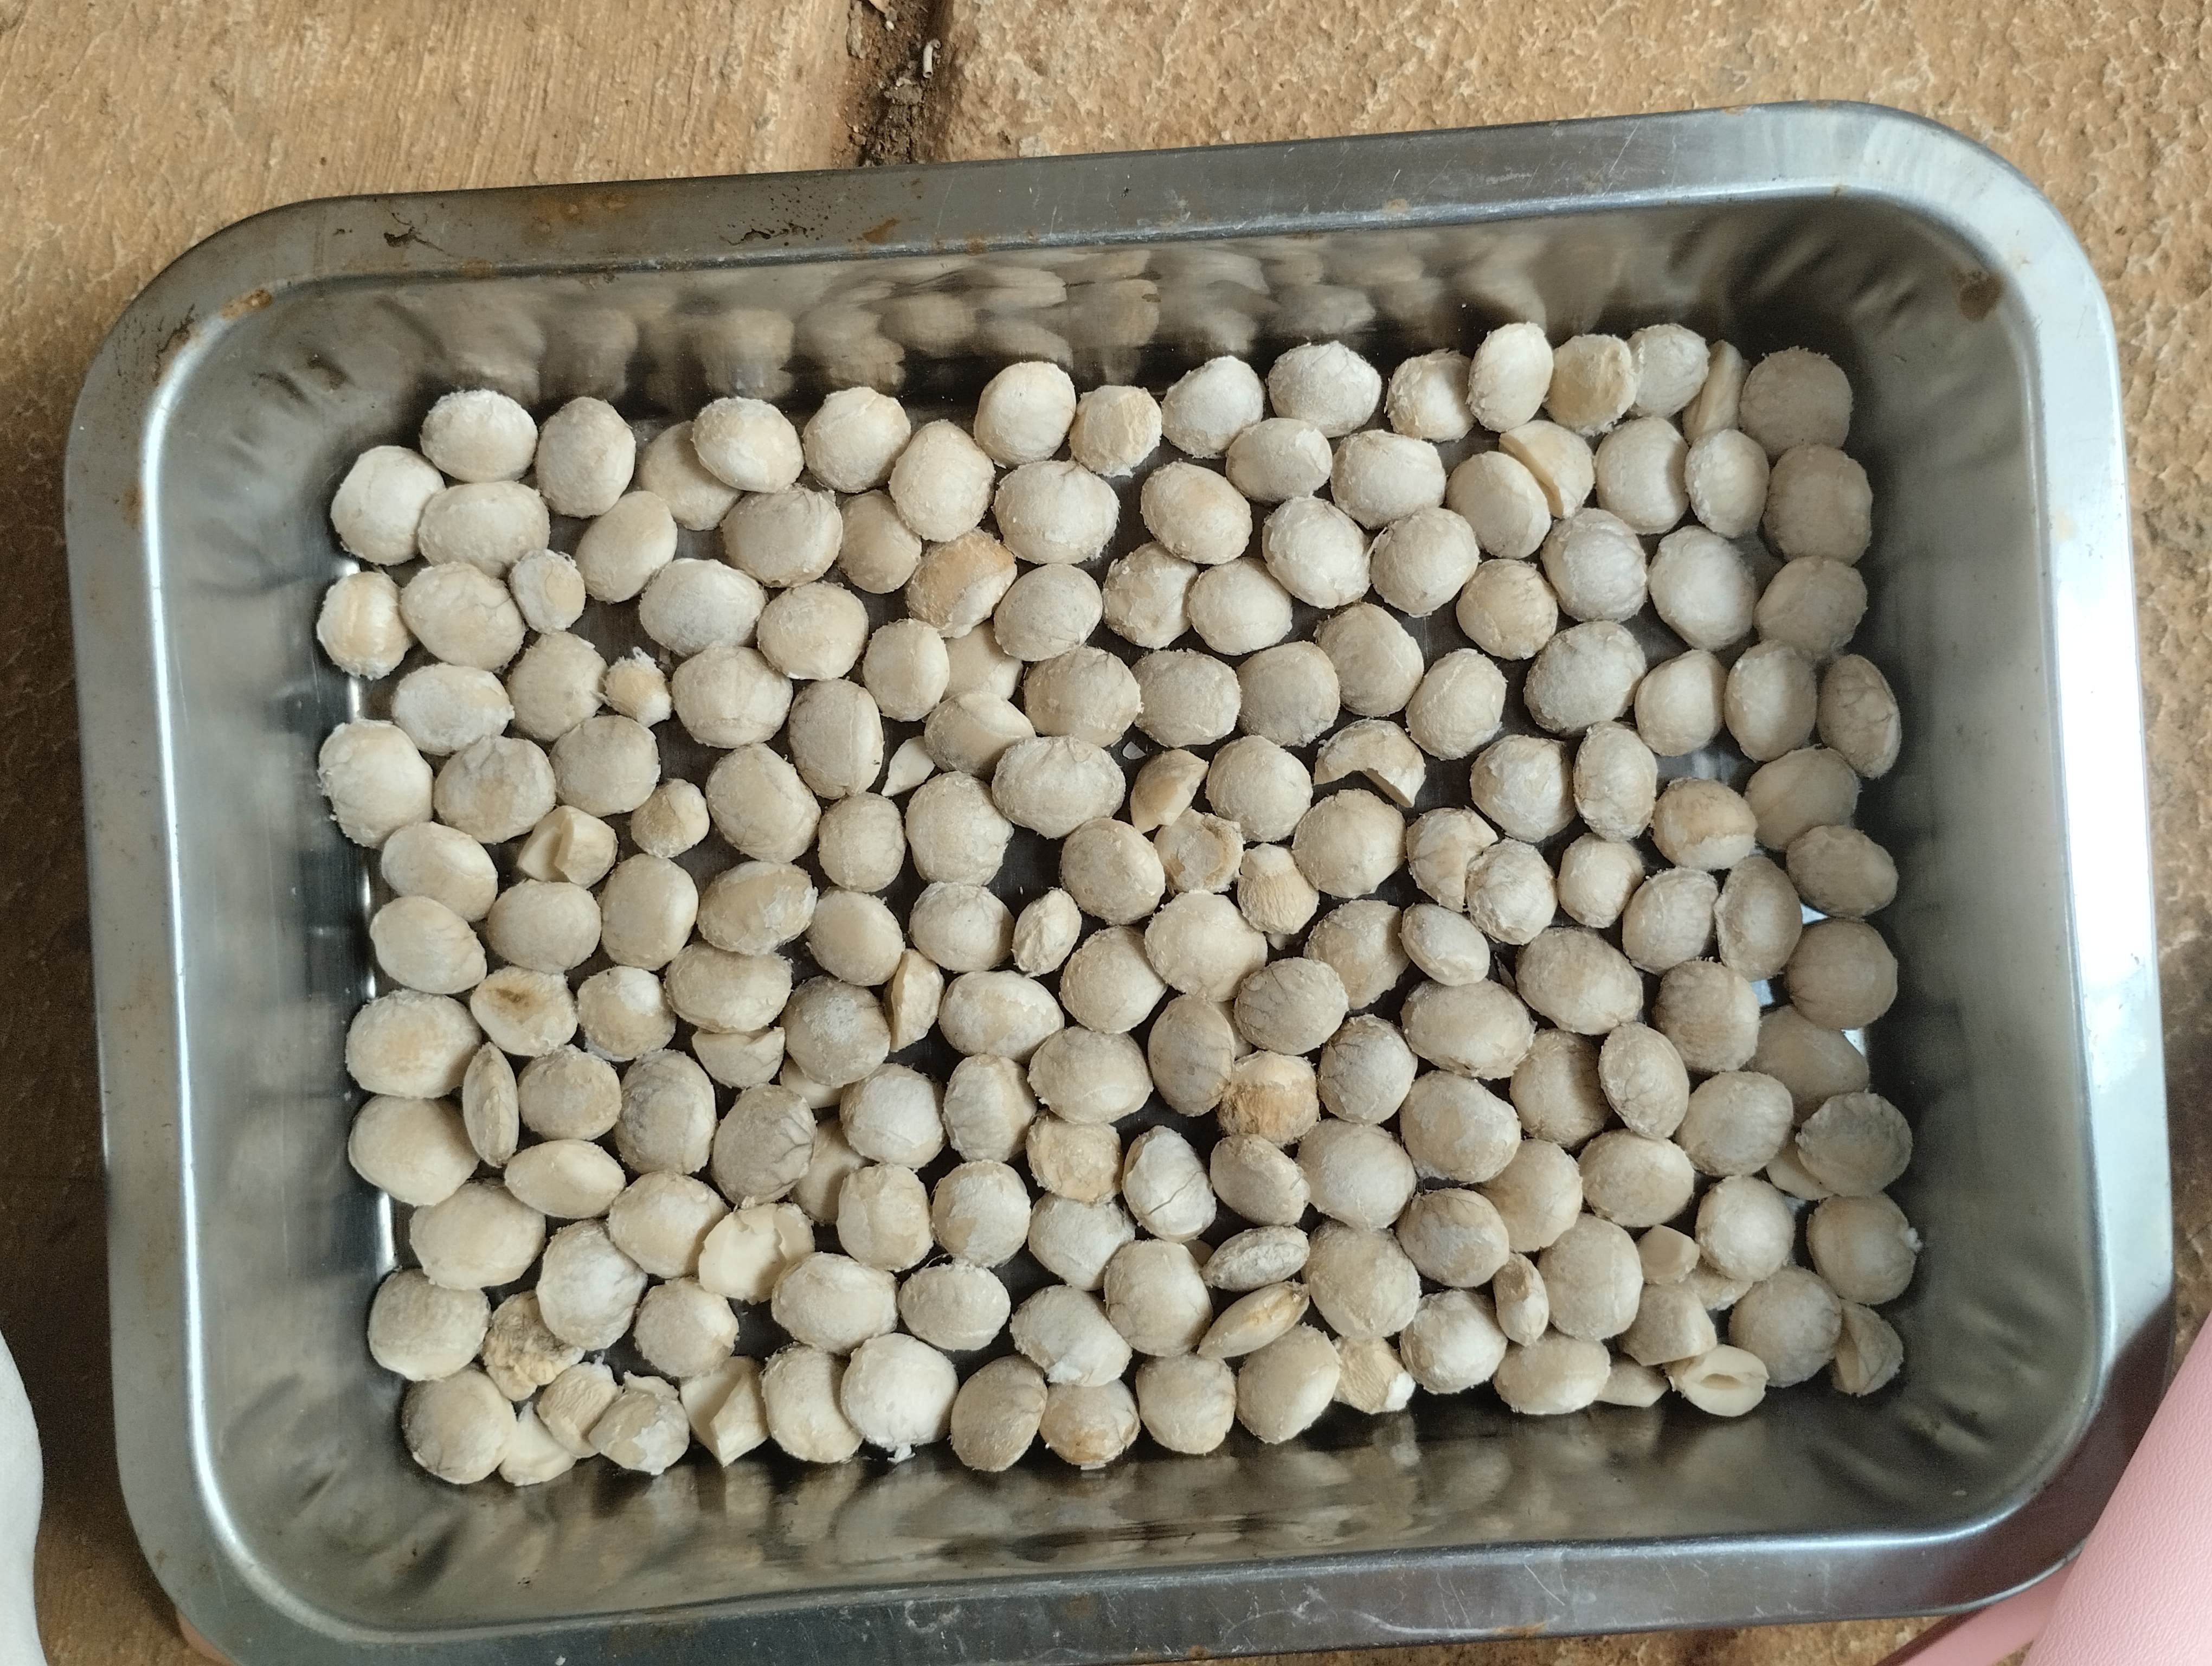
Label: bagus (good seed)